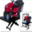
Label: lawn_mower